Zabid

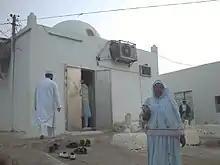
Mausoleum Muhammad Ezzuddin, Zabid, Yemen

Today, however, Zabid is at the intellectual and economic margins of modern Yemen. Muhammad Abdul-Wali's novel "" tells the story of a young man who traveled to Zabid in the mid-20th century and was surprised to find the town had become a backwater.